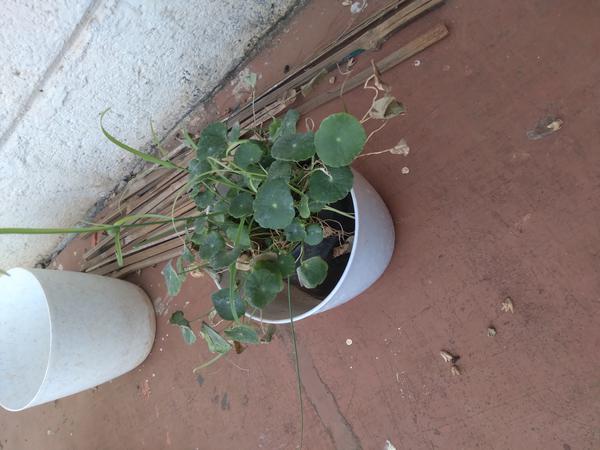
Plant: Brahmi